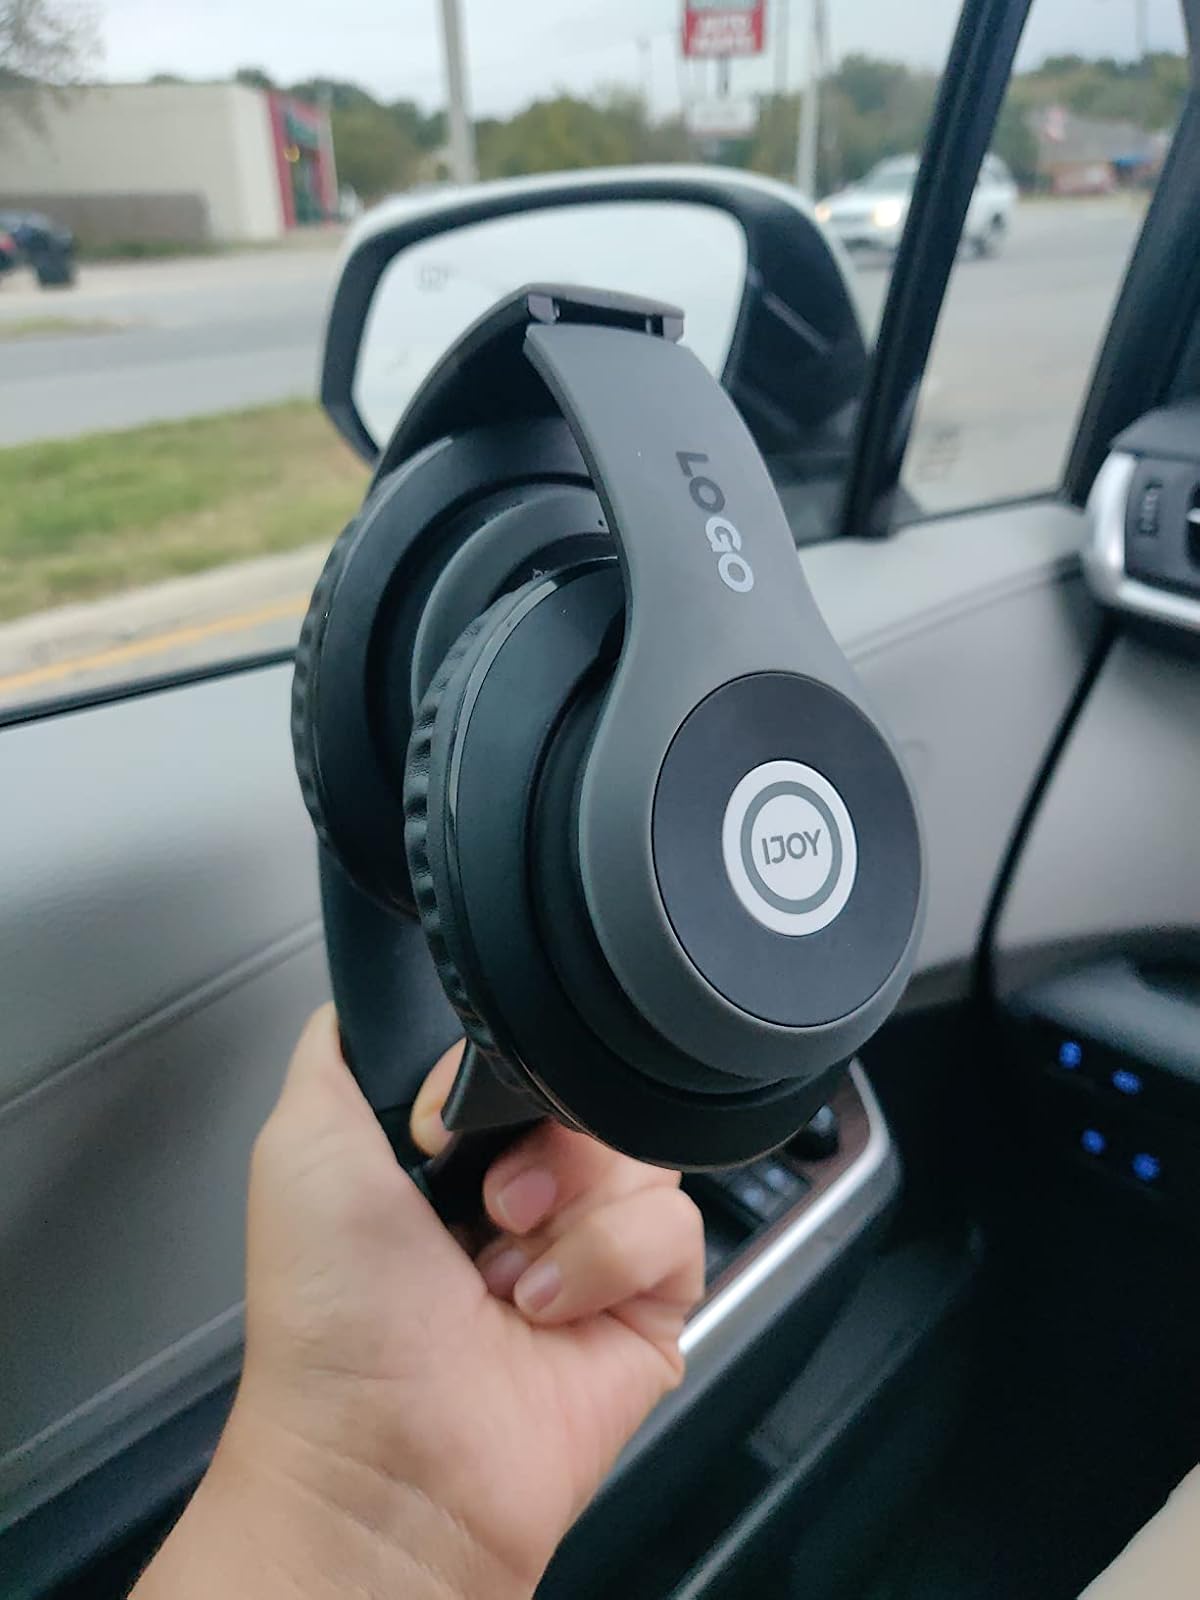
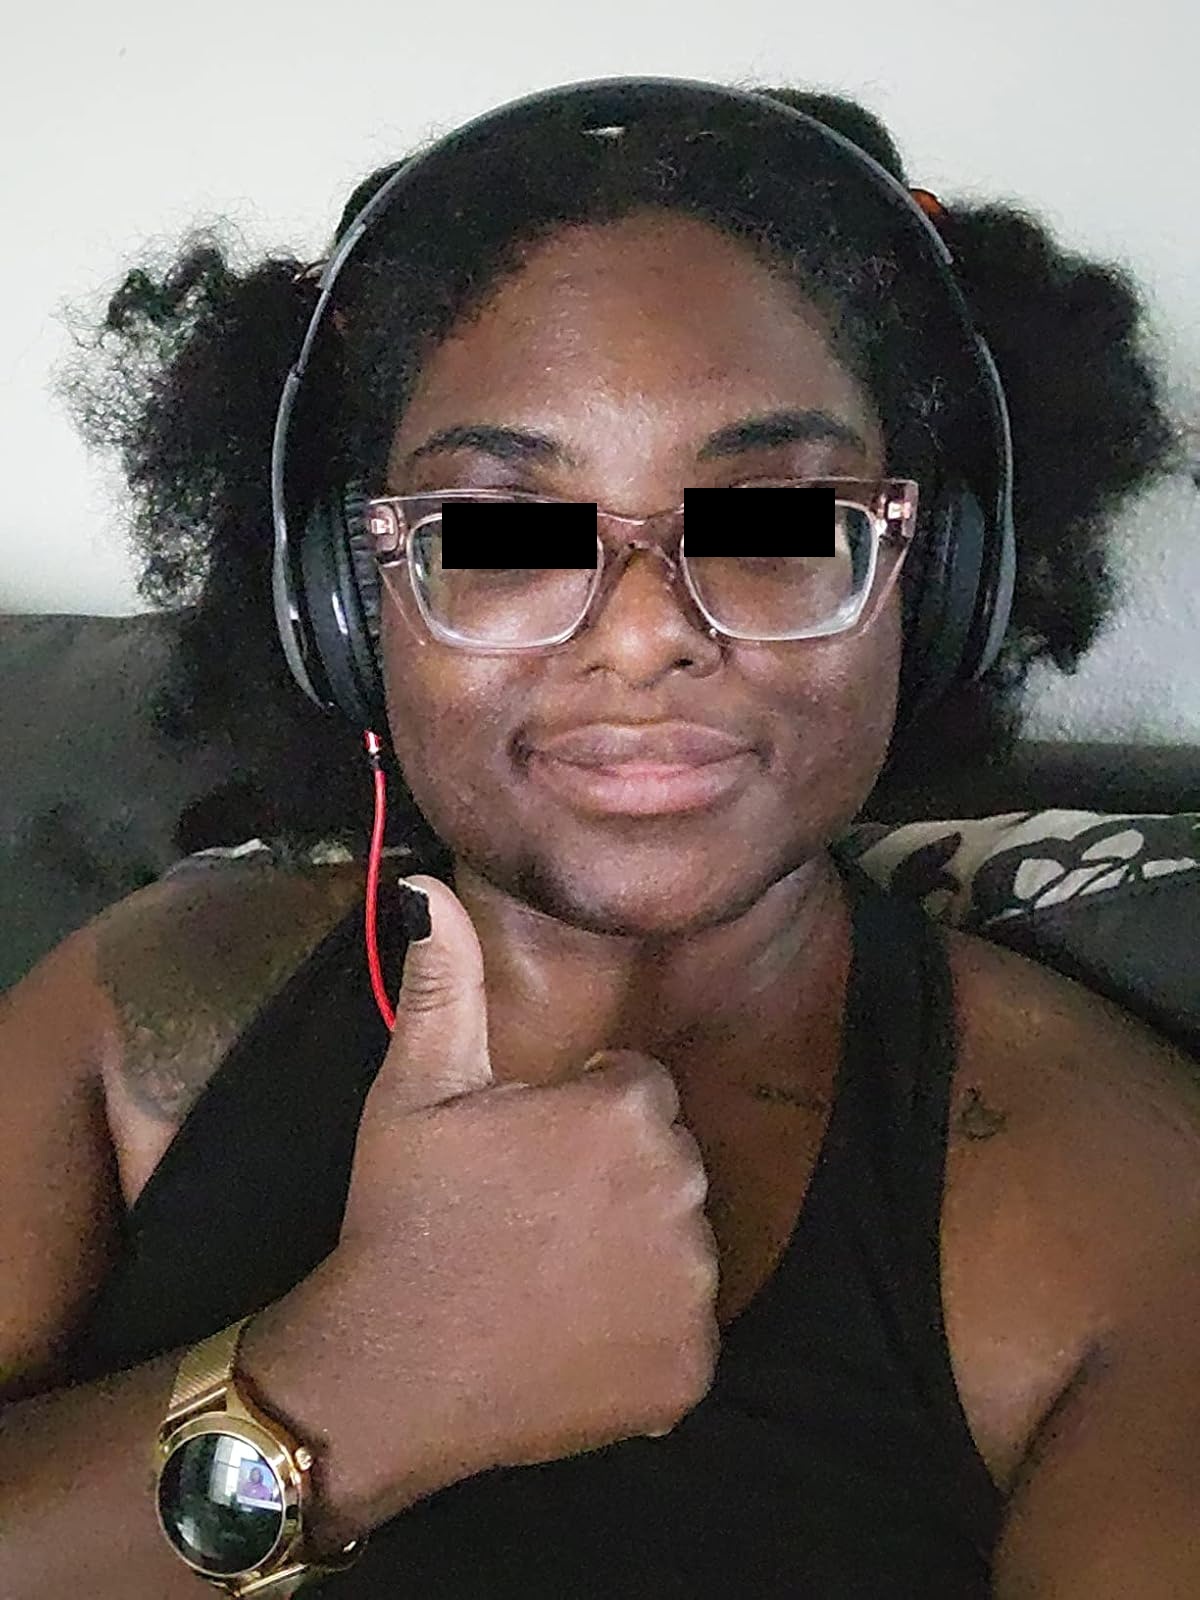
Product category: headphones
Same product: yes